Chrysler Building

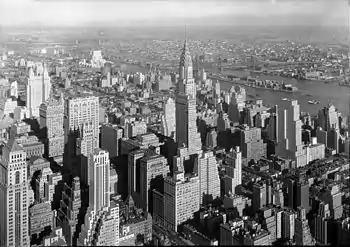
The Chrysler Building in 1932

From late 1928 to early 1929, modifications to the design of the dome continued. In March 1929, the press published details of an "artistic dome" that had the shape of a giant thirty-pointed star, which would be crowned by a sculpture five meters high. The final design of the dome included several arches and triangular windows. Lower down, various architectural details were modeled after Chrysler automobile products, such as the hood ornaments of the Plymouth (see ). The building's gargoyles on the 31st floor and the eagles on the 61st floor, were created to represent flight, and to embody the machine age of the time. Even the topmost needle was built using a process similar to one Chrysler used to manufacture his cars, with precise "hand craftmanship". In his autobiography, Chrysler says he suggested that his building be taller than the Eiffel Tower.